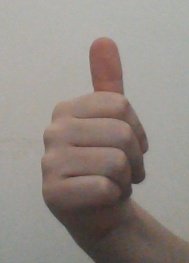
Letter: aleff